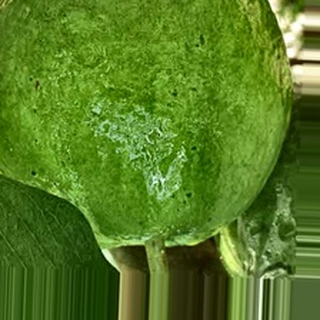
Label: healthy_guava